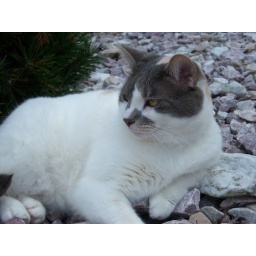
My cat Cassie laying in the rocks in the front of our house